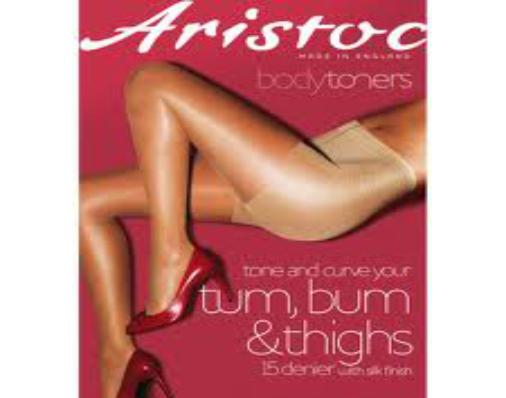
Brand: Aristoc
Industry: Clothes